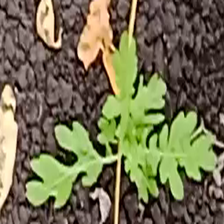
Weed species: Gajar_gavat_(Parthenium hysterophorus)